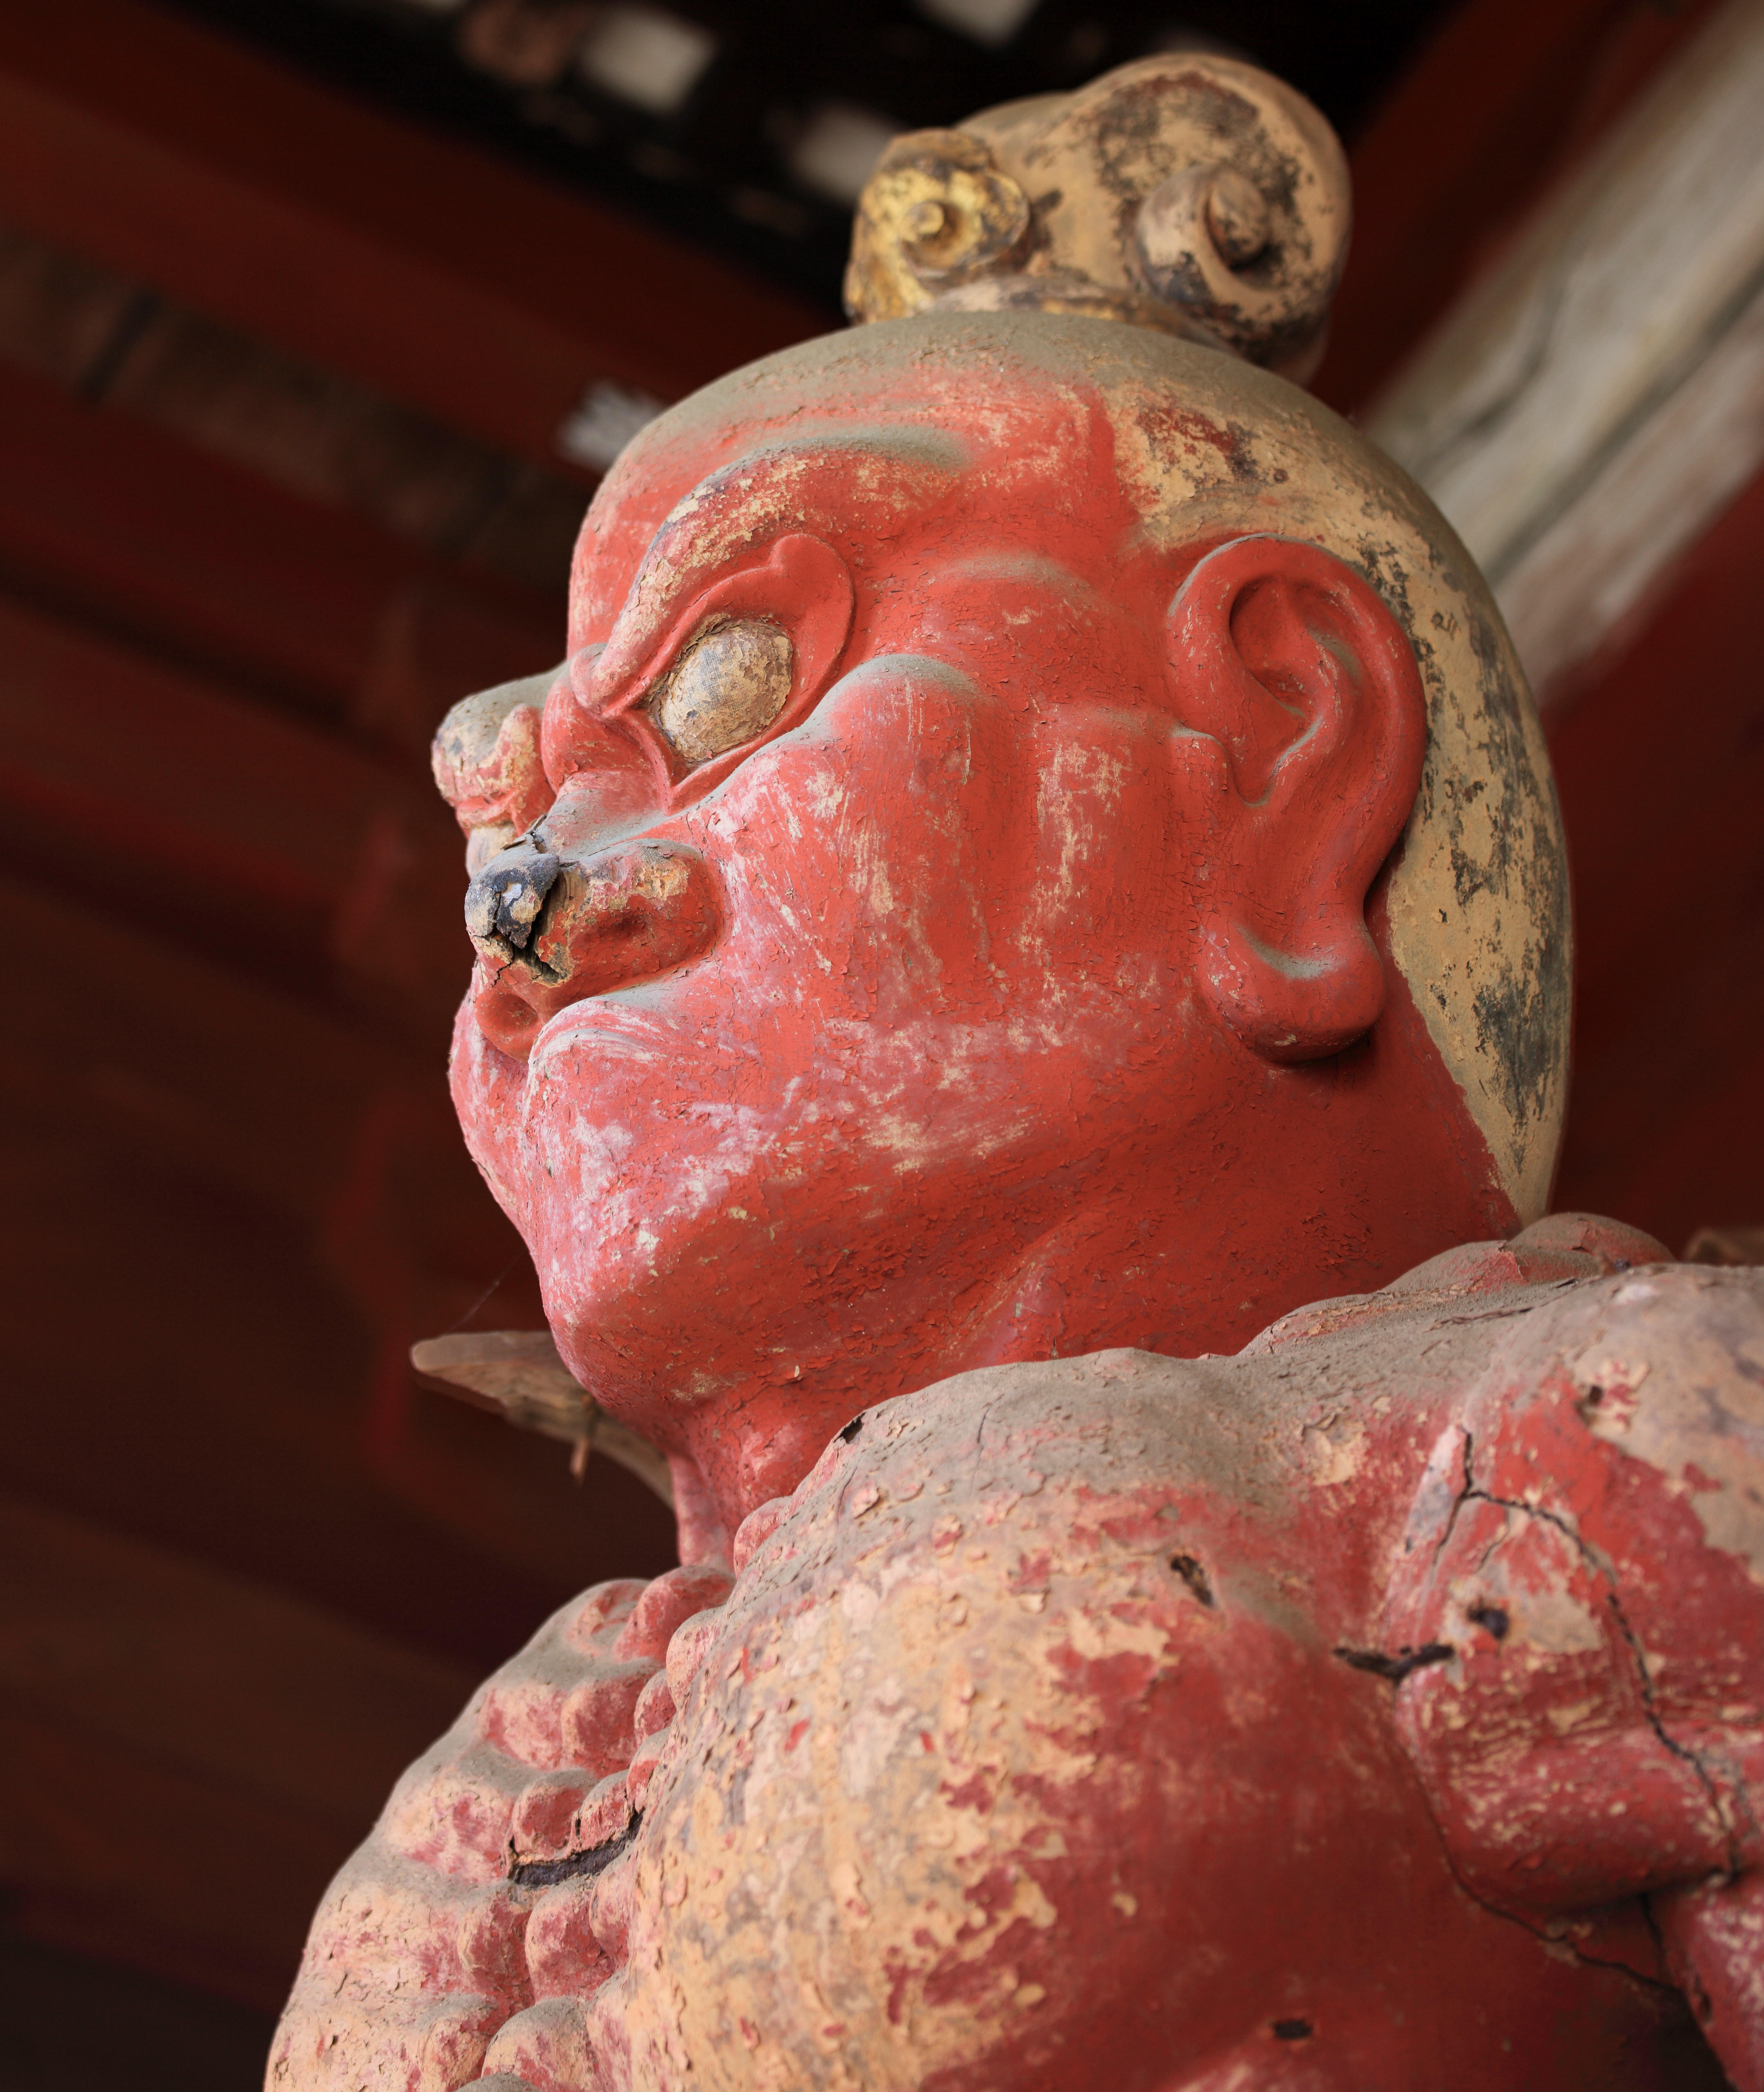
monument, statue, high, red, close up, human body, sculpture, art, temple, head, 5d, hires, organ, carving, markii, hi, res, resolution, ibaraki, sakuragawa, yakuohin, devaking, ancient history